George Brodrick, 2nd Earl of Midleton

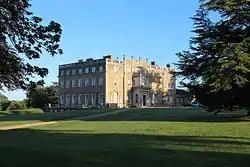
The former Brodrick family seat, Peper Harow House.

He was the eldest son of five children born to St John Brodrick, 1st Earl of Midleton by his first wife, Lady Hilda Charteris. His siblings included Lady Muriel Brodrick (wife of Dudley Marjoribanks, 3rd Baron Tweedmouth), Lady Sybil Brodrick who was Maid of honour to Queen Mary from 1911 to 1912 (wife of Sir Ronald William Graham), Lady Aileen Brodrick (wife of Charles Francis Meade), Lady Moyra Brodrick (wife of Gen. Sir Charles Loyd of Geldeston Hall) After his mother's death in 1901, his father remarried, in 1903, to Madeleine Stanley, a daughter of The Baron St Helier. From his father's second marriage, his younger-half siblings were Maj. Hon. Francis Alan Brodrick (who married Margaret Letitia Lyell, only daughter of Maj Hon Charles Henry Lyell) and Maj. Hon. Michael Victor Brodrick. Both of his brothers were killed in action in Italy in September 1943.